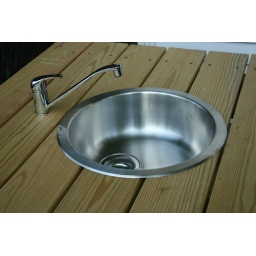
Here is the outdoor sink in the table for my Big Green Egg.